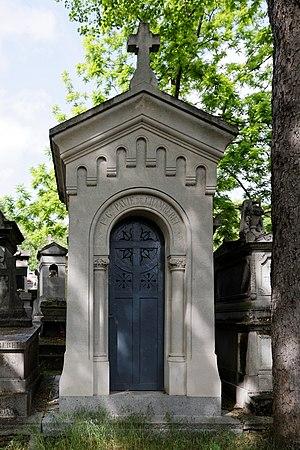
Jean-Baptiste-Joseph-Anne-César Tyrbas de Chamberet, est un médecin français.